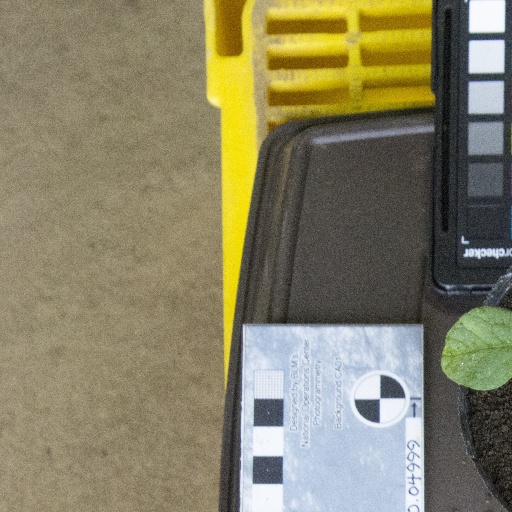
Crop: soybean